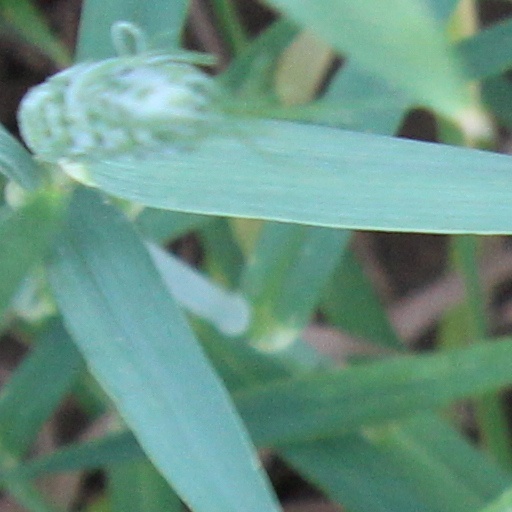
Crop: wheat